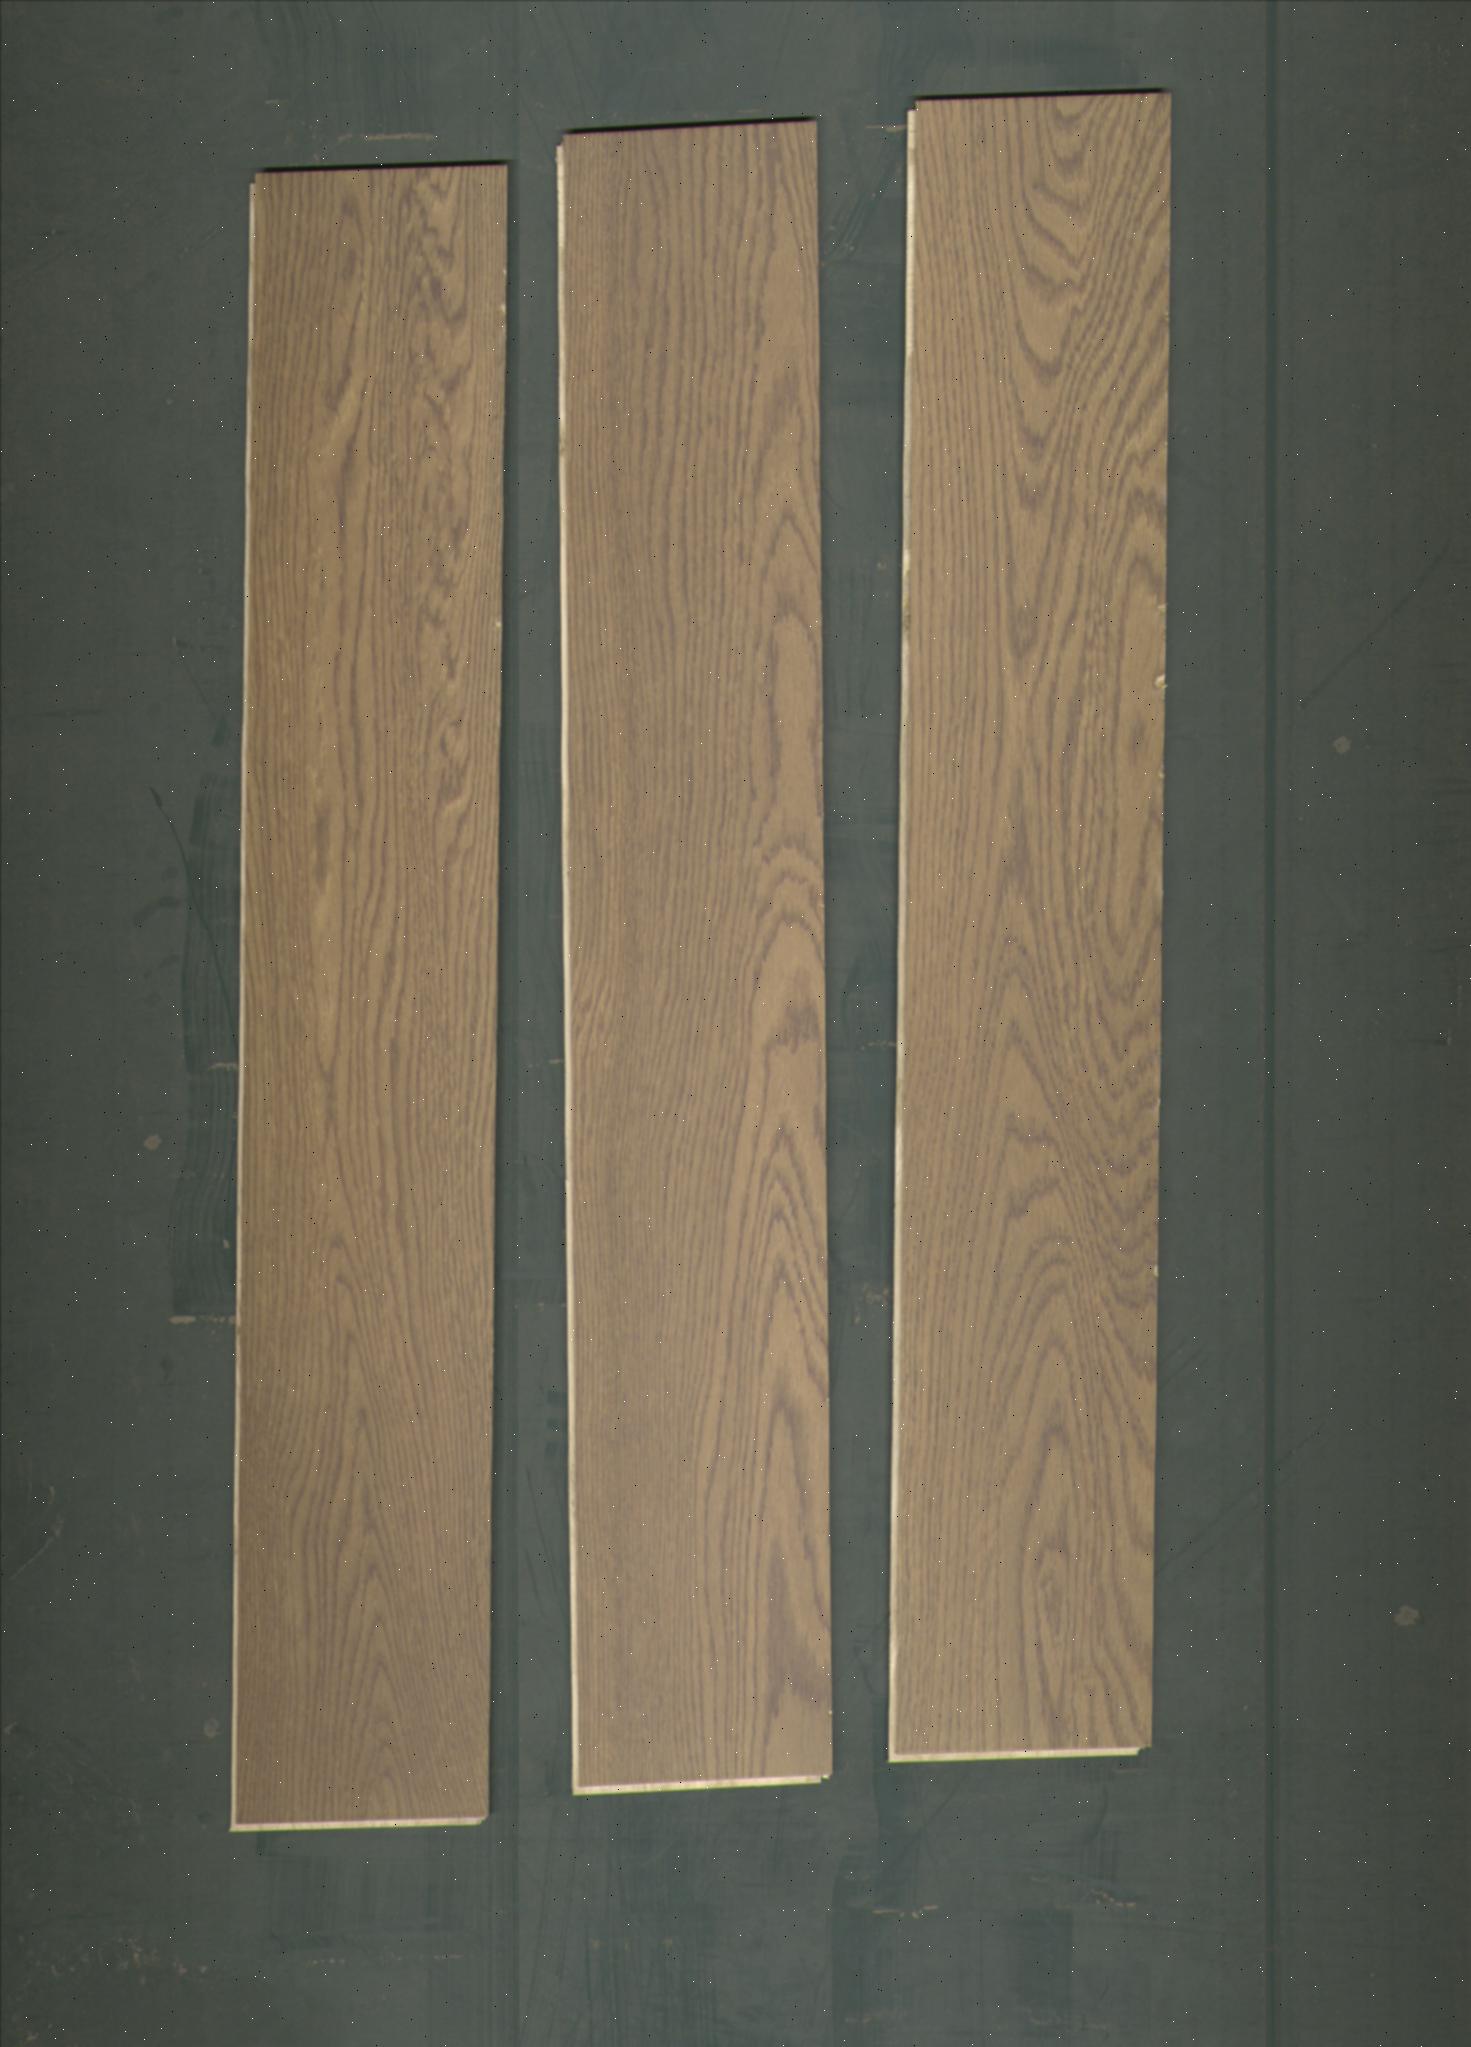
Label: mixers